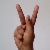
The image shows a hand gesture representing the letter 'K' in Indian Sign Language.